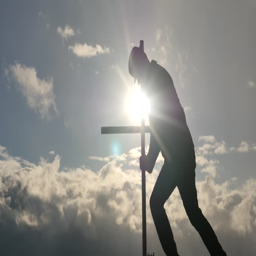
silhouette of person fixing the cross - dramatic concept - close up slow motion